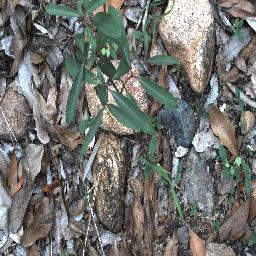
Label: rubber_vine